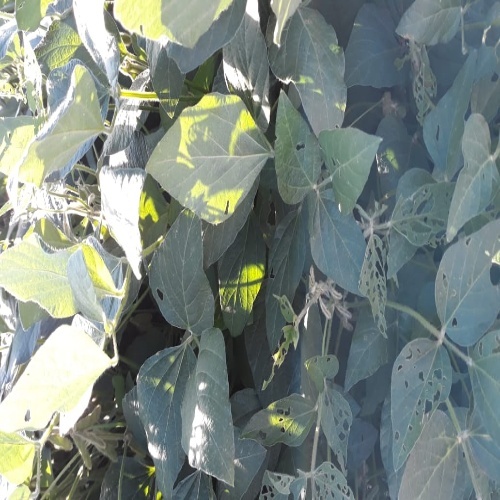
Label: Caterpillar